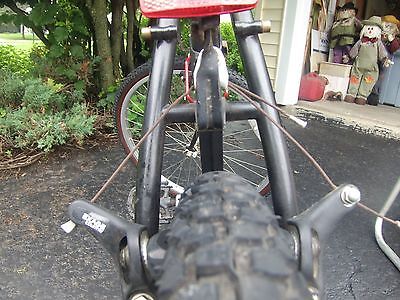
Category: bicycle